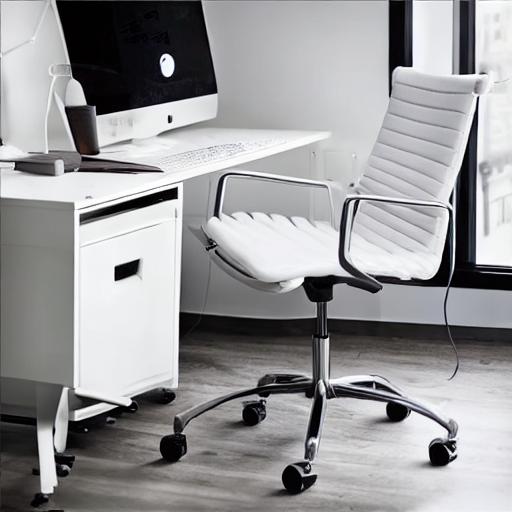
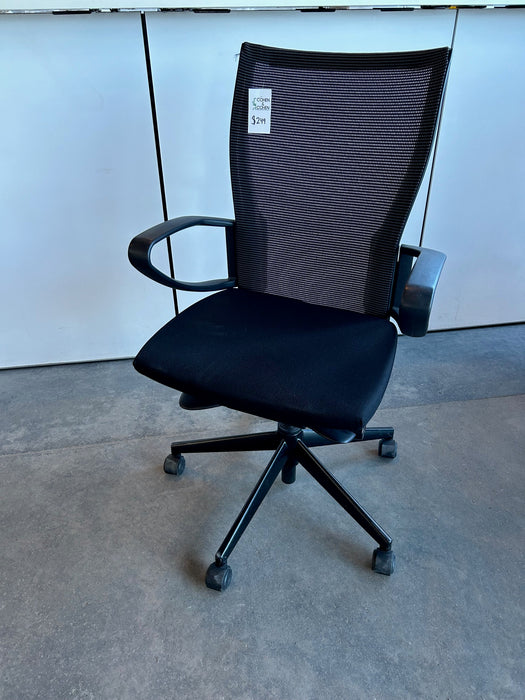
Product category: items_chair
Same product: no